Schleswig-Holstein cuisine

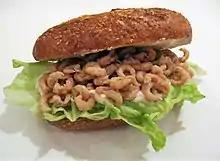
"Nordseekrabben" served on a sandwich roll.

The cuisine of Schleswig-Holstein forms part of the German cuisine in which the different influences of the regions Niedersachsen and Friesland and of Denmark are perceptible. The proximity to the sea and the harsh climate play a great role and determine which ingredients are available.